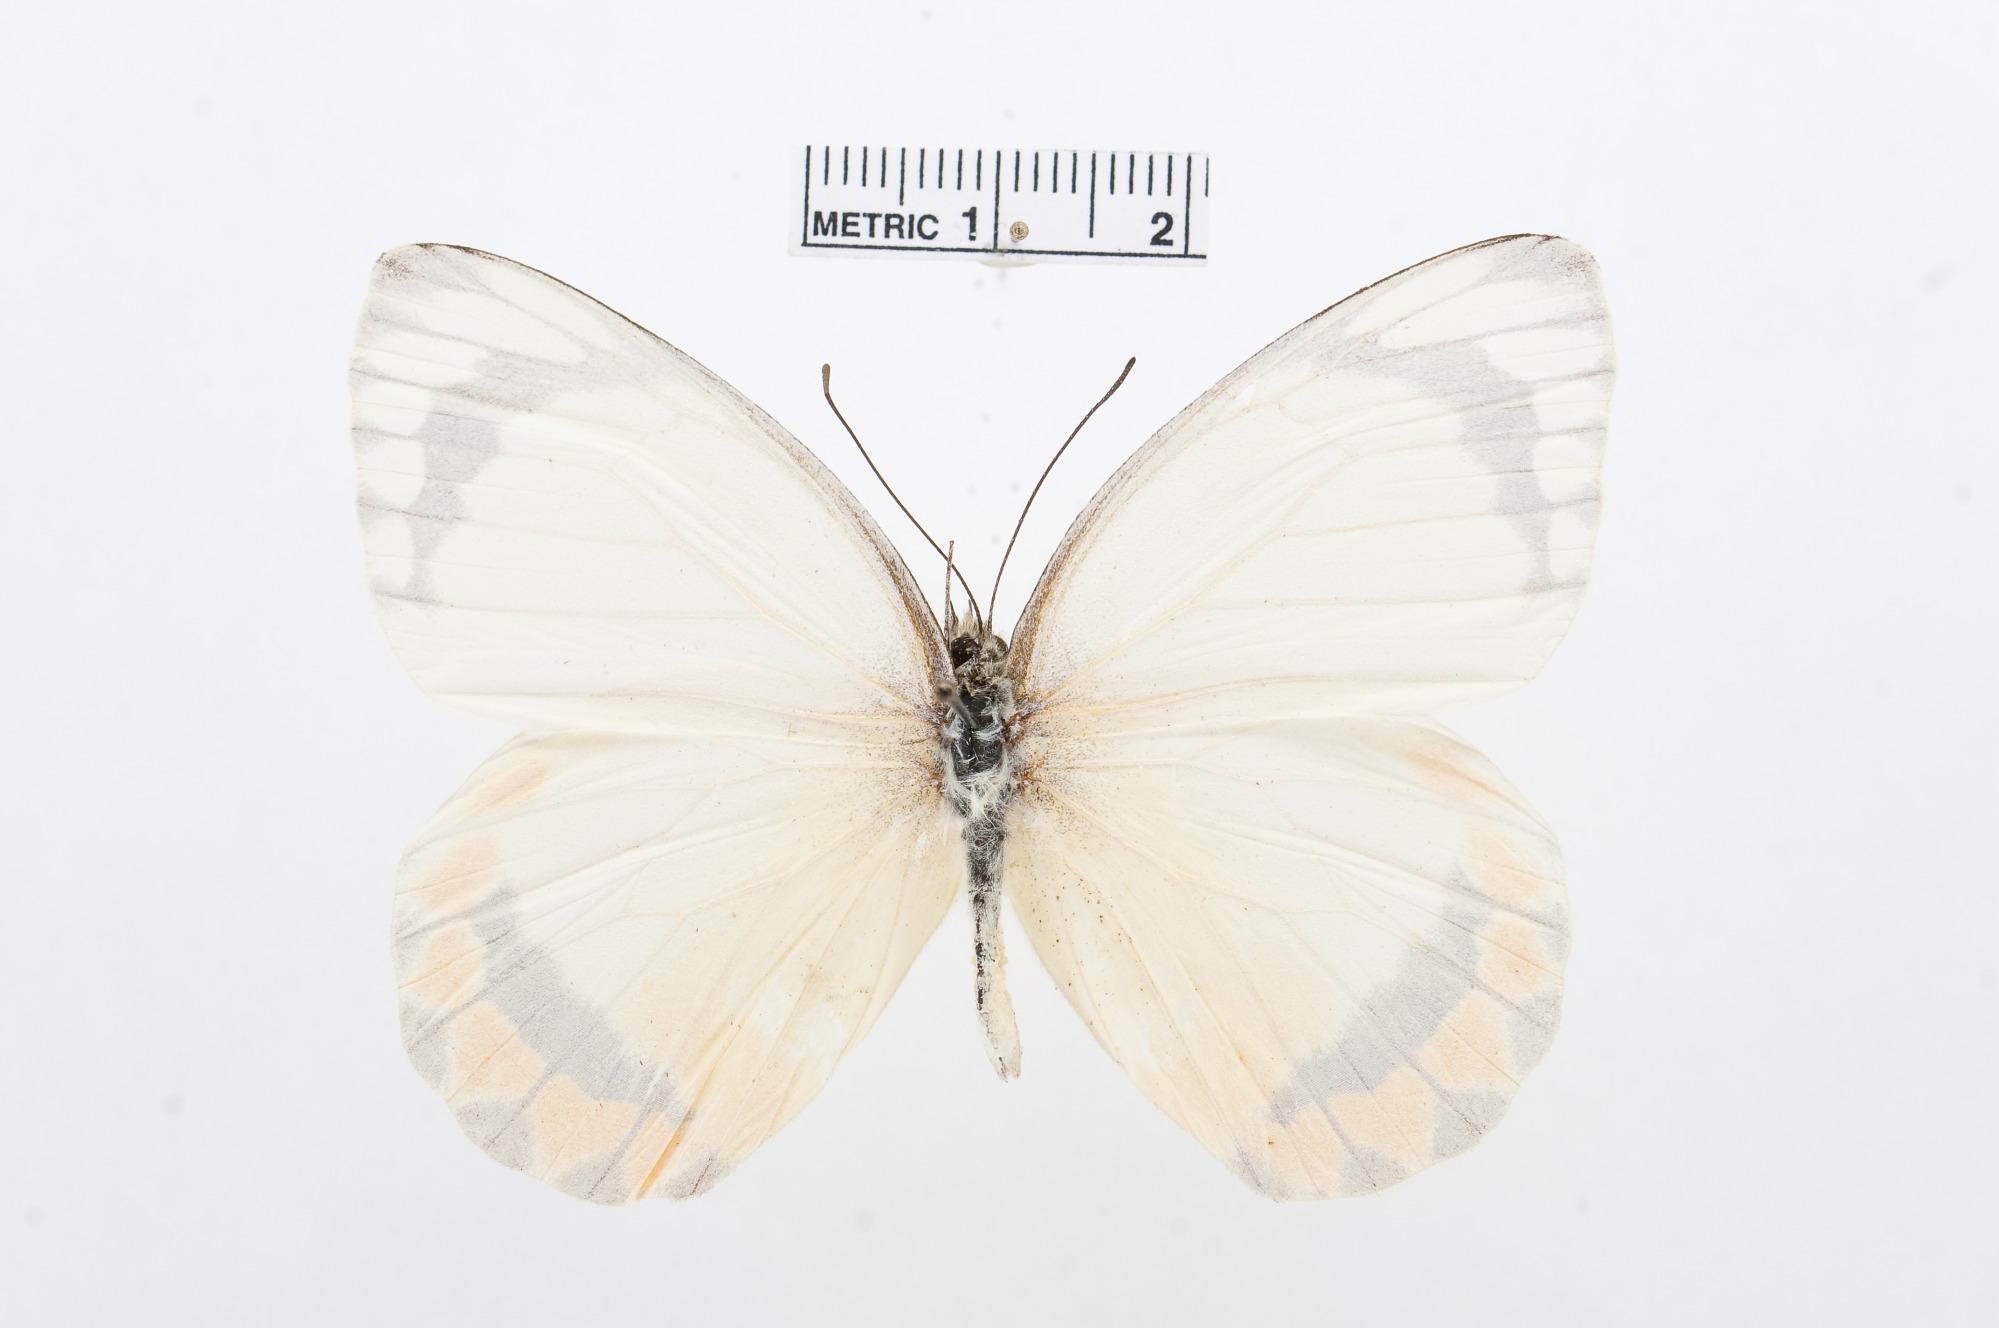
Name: Delias candida
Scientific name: Delias candida
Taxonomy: Animalia, Arthropoda, Hexapoda, Insecta, Lepidoptera, Pieridae, Pierinae